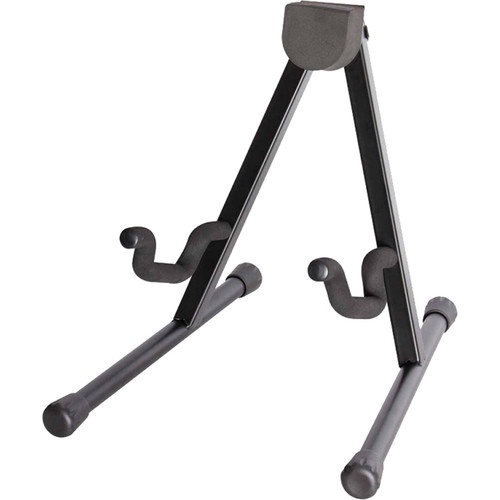
ON STAGE FHS7201B - On-Stage French Horn Stand (Black)
Safely store a french horn within easy reach with our FHS7201B French Horn Stand. The yoke securely hold a horn upright so it doesn't lie on its keys or other delicate parts. Its wide, splayed tilt-back base provides weight balance that prevents tipping or falling. Padding at all contact points increases grip while protecting the instrument's finish and nonslip feet inhibit unwanted movement of the base. Short Description: French Horn Stand Application French horn Angle 20 Degrees Tubing 1" x 1" Material Steel Color Black
Brand: On Stage
Category: Arts & Entertainment > Hobbies & Creative Arts > Musical Instrument & Orchestra Accessories > Brass Instrument Accessories > Brass Instrument Straps & Stands